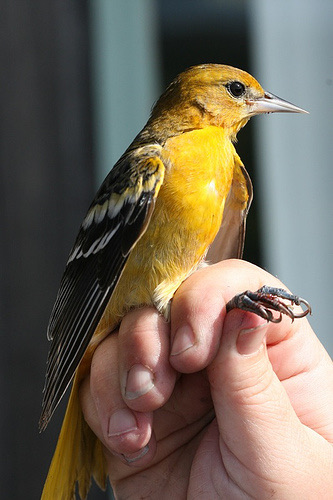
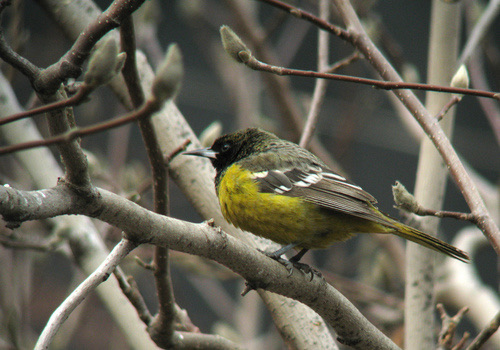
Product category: misc
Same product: yes